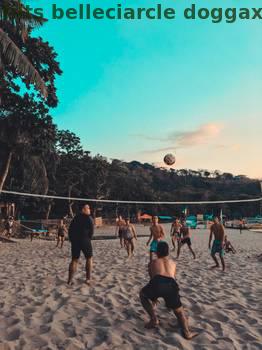
Label: Watermark